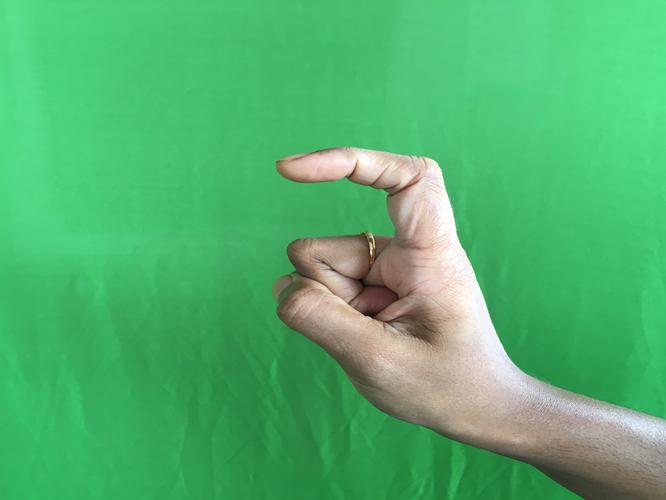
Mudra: Tamarachudam
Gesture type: single_hand